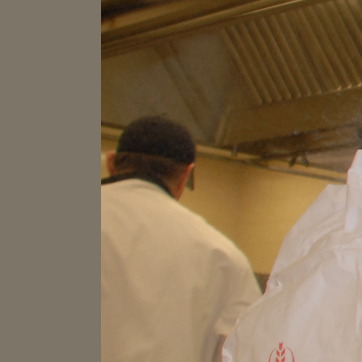
Material: skin